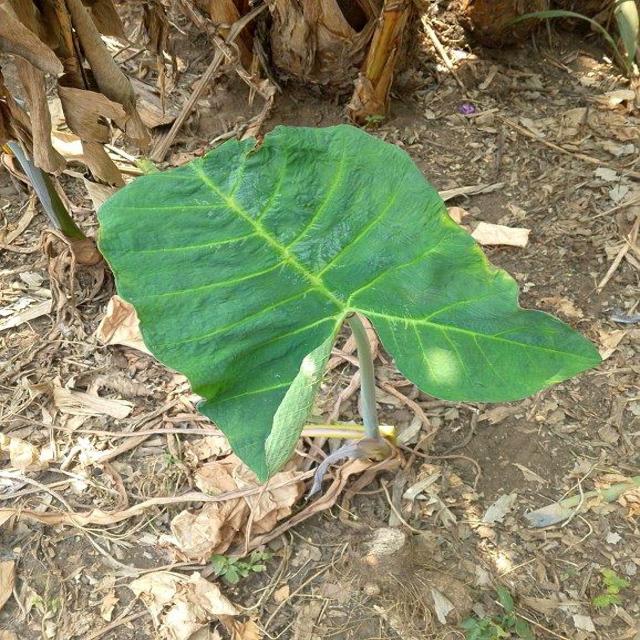
Label: Healthy